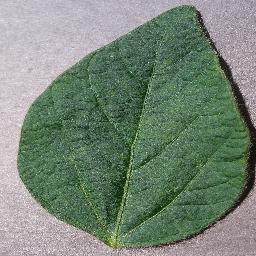
Label: Soybean___healthy